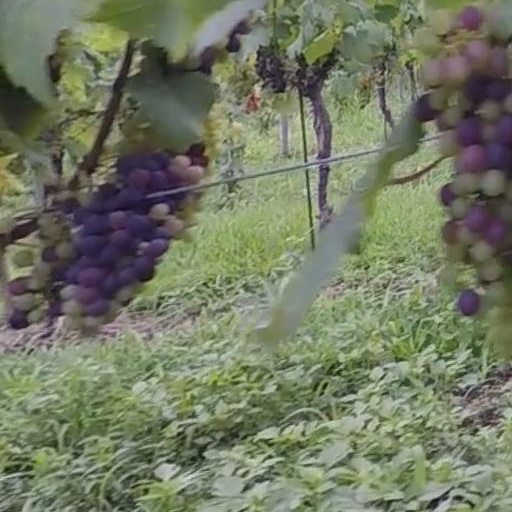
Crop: grape